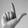
ASL letter: L